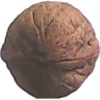
Label: walnut